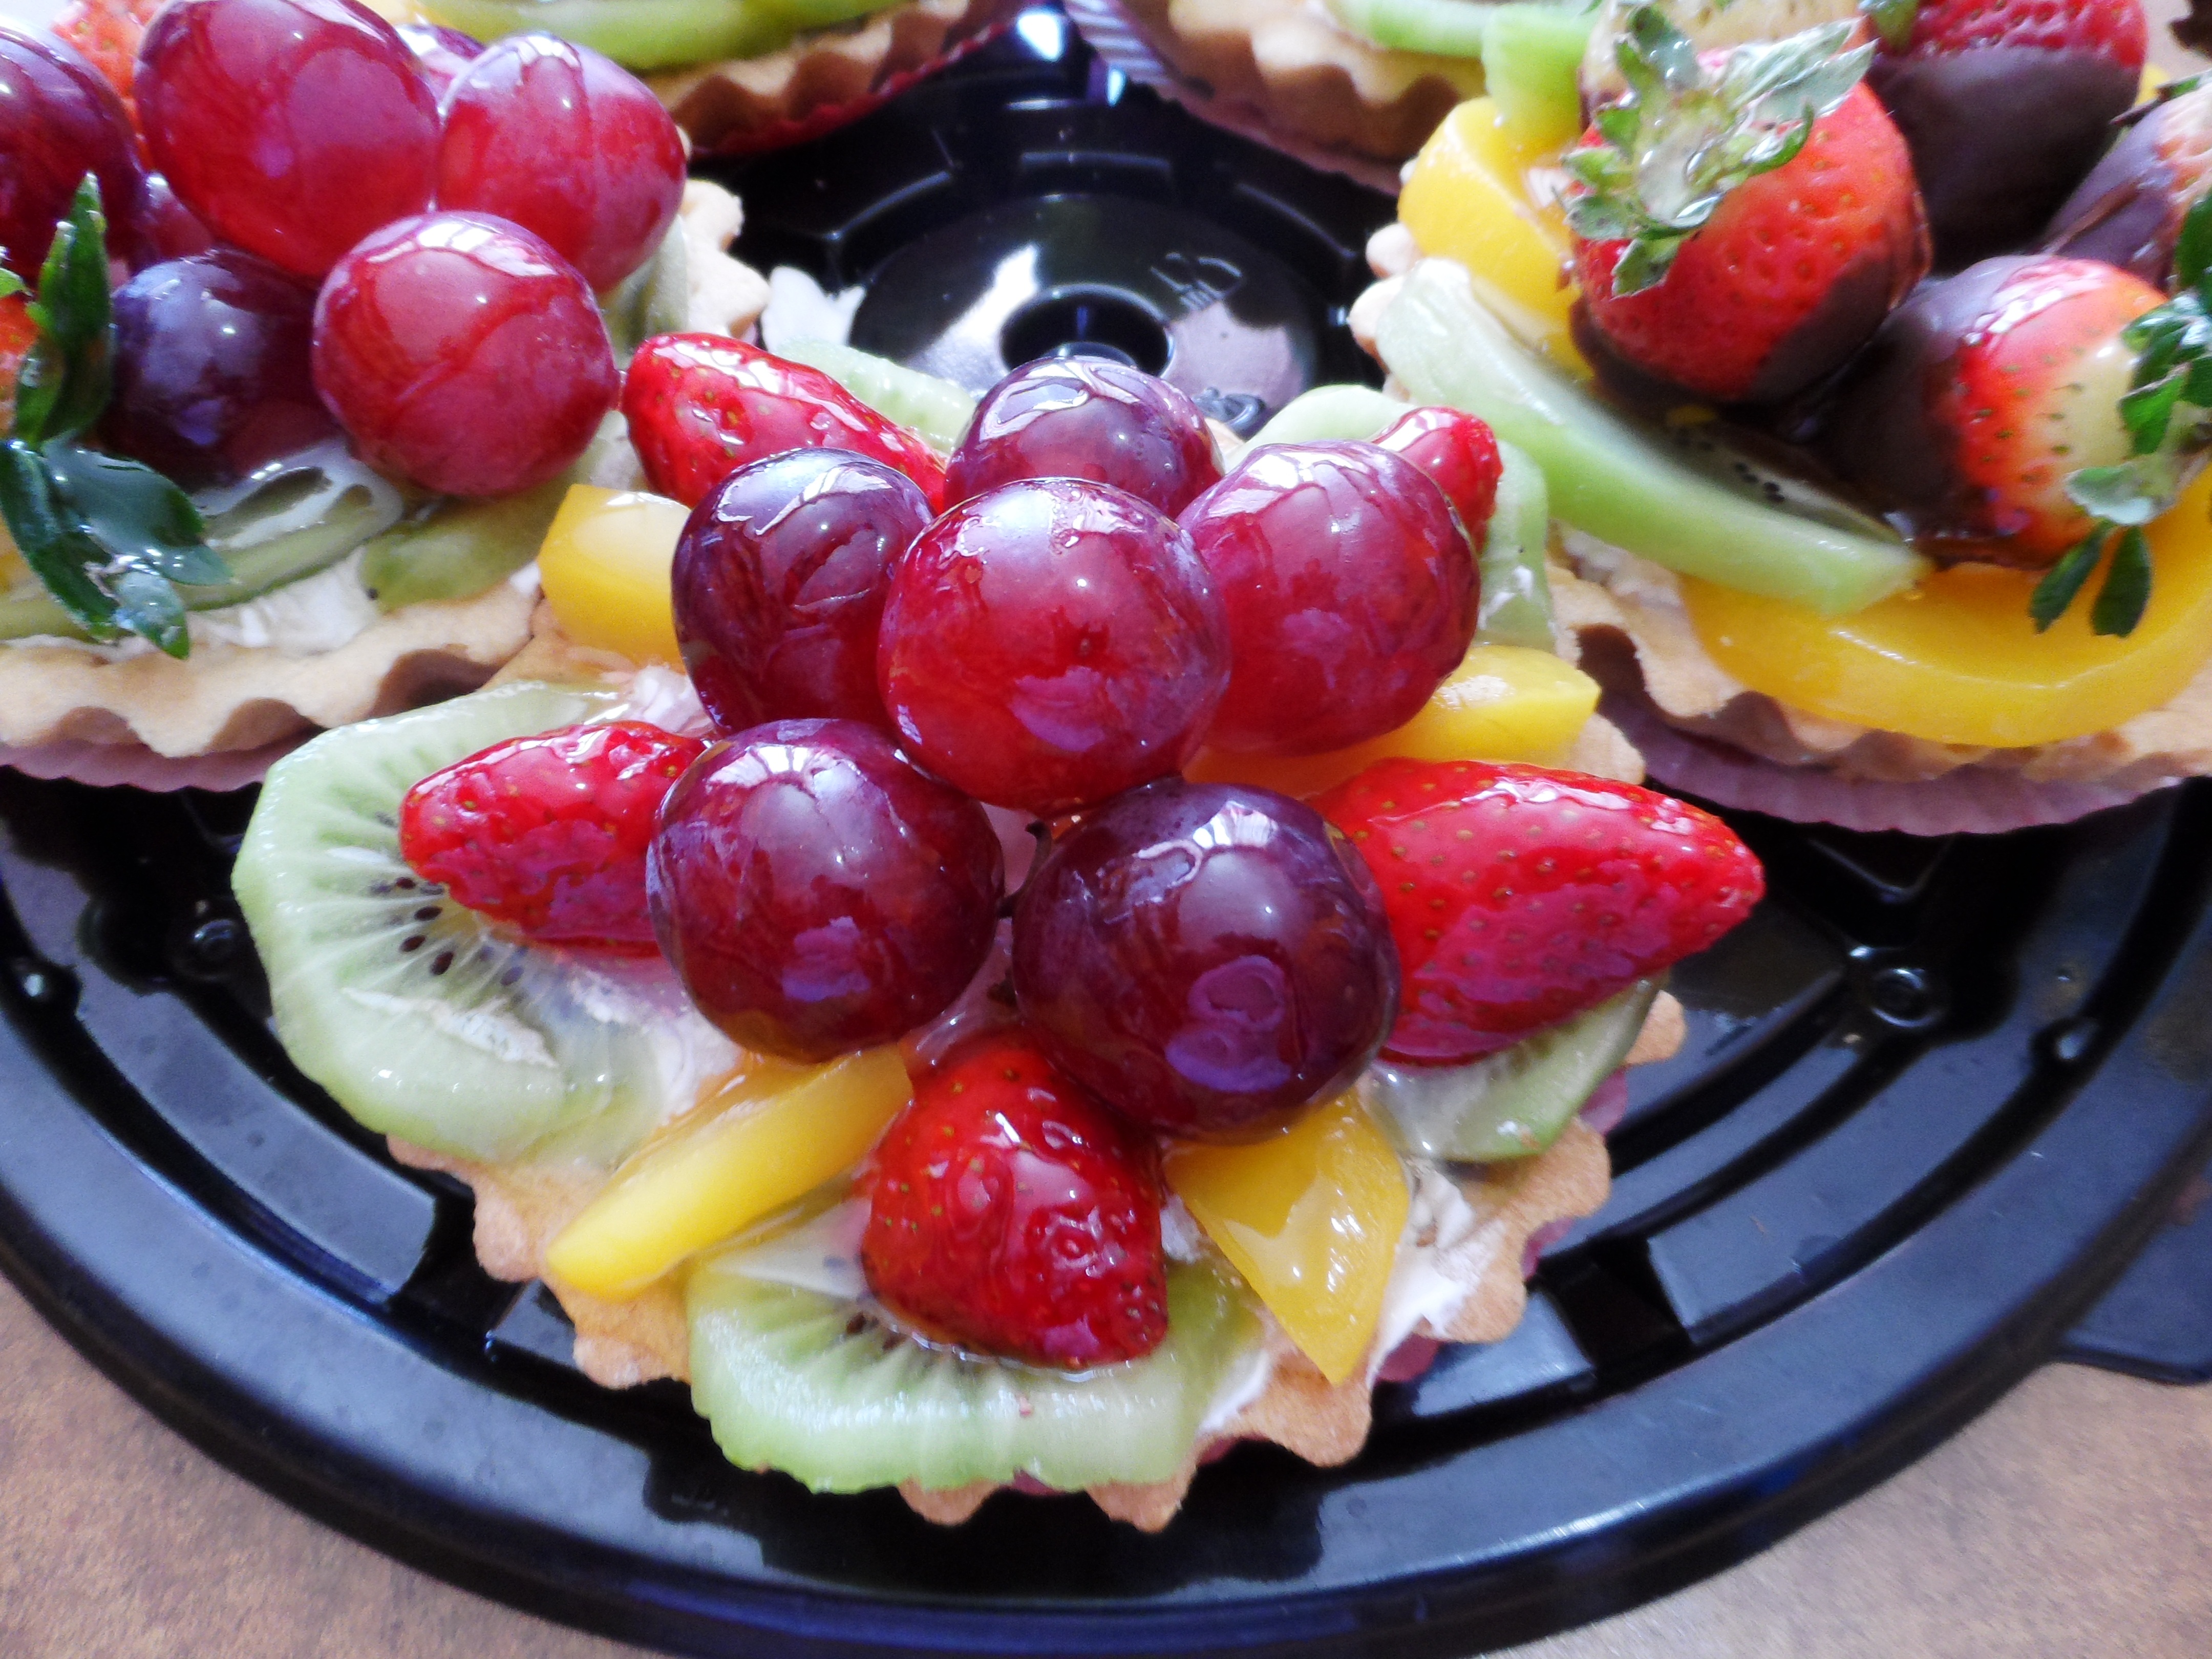
coffee, plant, fruit, sweet, dish, meal, food, salad, produce, breakfast, dessert, pastry, canape, desserts, region, cakes, hors d oeuvre, pavlova, frutti di bosco, tartlets